Mecistotrachelos

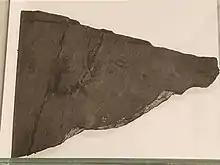
VMNH 3649, the holotype specimen of "Mecistotrachelos apeoros"

"Mecistotrachelos" is known from several fossil specimens excavated from the Solite quarry from the Cow Branch Formation on the Virginia-North Carolina border. Only two of these have been formally described in a scientific journal. The first fossil was found in 1994 and the second fossil eight years later by Nick Fraser, a vertebrate paleontologist at the Virginia Museum of Natural History. The first fossil, VMNH 3649, is the holotype of the genus and is preserved completely articulated, although missing the tail, hindlimbs, and most of the pelvic girdle. The second fossil, VMNH 3650, is sometimes considered a paratype and is more complete, only missing part of the tail as well as the left hindlimb.